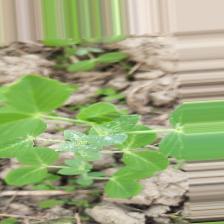
Label: Powdery Mildew